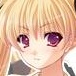
Portrait style: Anime Portrait